University of Wrocław

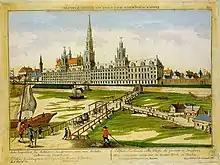
Proposed design of Leopoldina (never fully completed), 1760

The oldest mention of a university in Wrocław comes from the foundation deed signed on 20 July 1505 for the "Generale litterarum Gymnasium" in Wrocław by King Vladislaus II of Hungary of the Polish Jagiellonian dynasty. However, the new academic institution requested by the town council was not built, because the King's deed was rejected by Pope Julius II for political reasons. Also, the numerous wars and opposition from the University of Kraków might have played a role. The first successful founding deed known as the "Aurea bulla fundationis Universitatis Wratislaviensis" was signed two centuries later, on 1 October 1702, by the Holy Roman Emperor Leopold I of the House of Austria, King of Hungary and Bohemia.